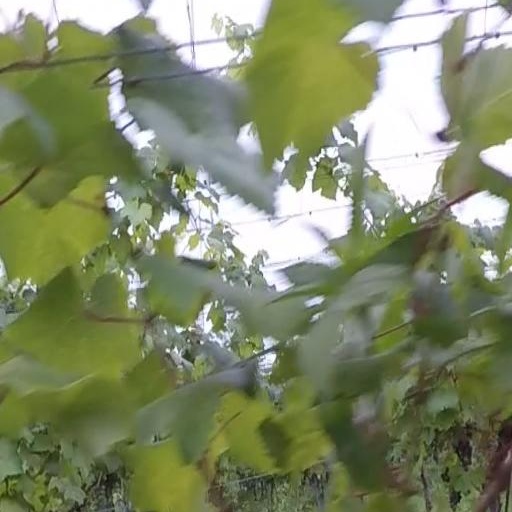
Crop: grape